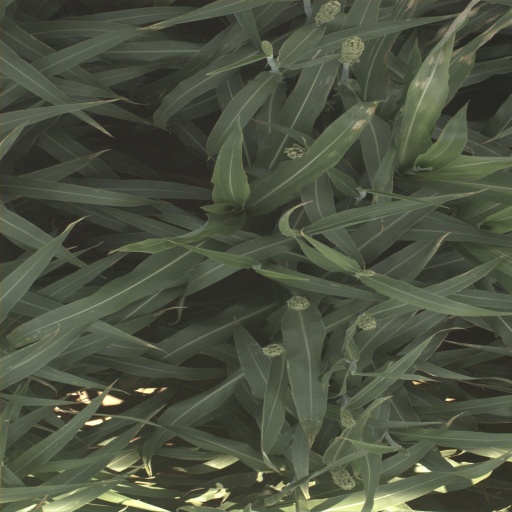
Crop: sorghum